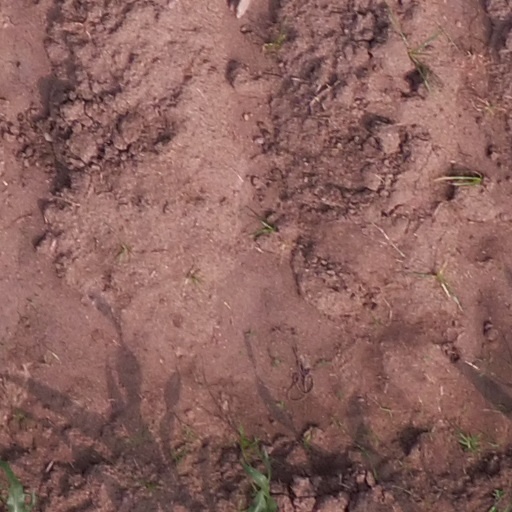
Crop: maize; corn